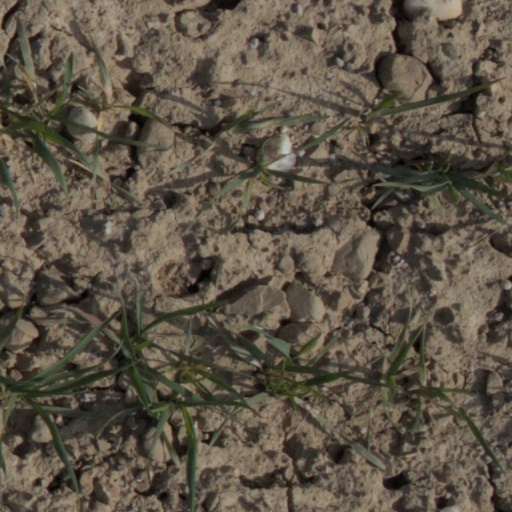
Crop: wheat